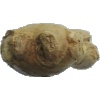
Label: ginger_root